Gaspar van Eyck

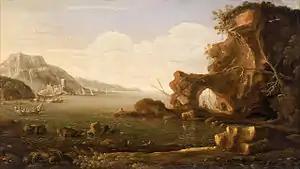
"Mediterranean coast scene"

Gaspar or Casper van Eyck (bapt. 6 February 1613, in Antwerp – before December 1674, in Brussels) was a Flemish painter of marine subjects and sea-fights. He worked in Antwerp and spent some time working in Genoa and Madrid.